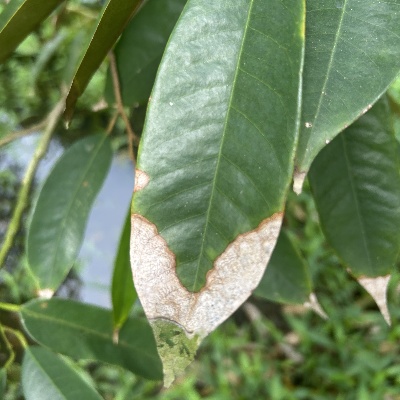
Label: Leaf_Colletotrichum